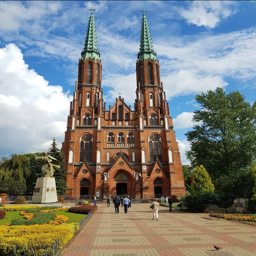
Kathedrale St. Florin